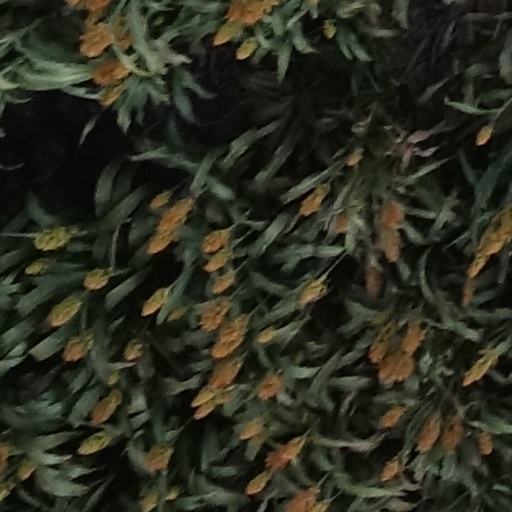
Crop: sorghum